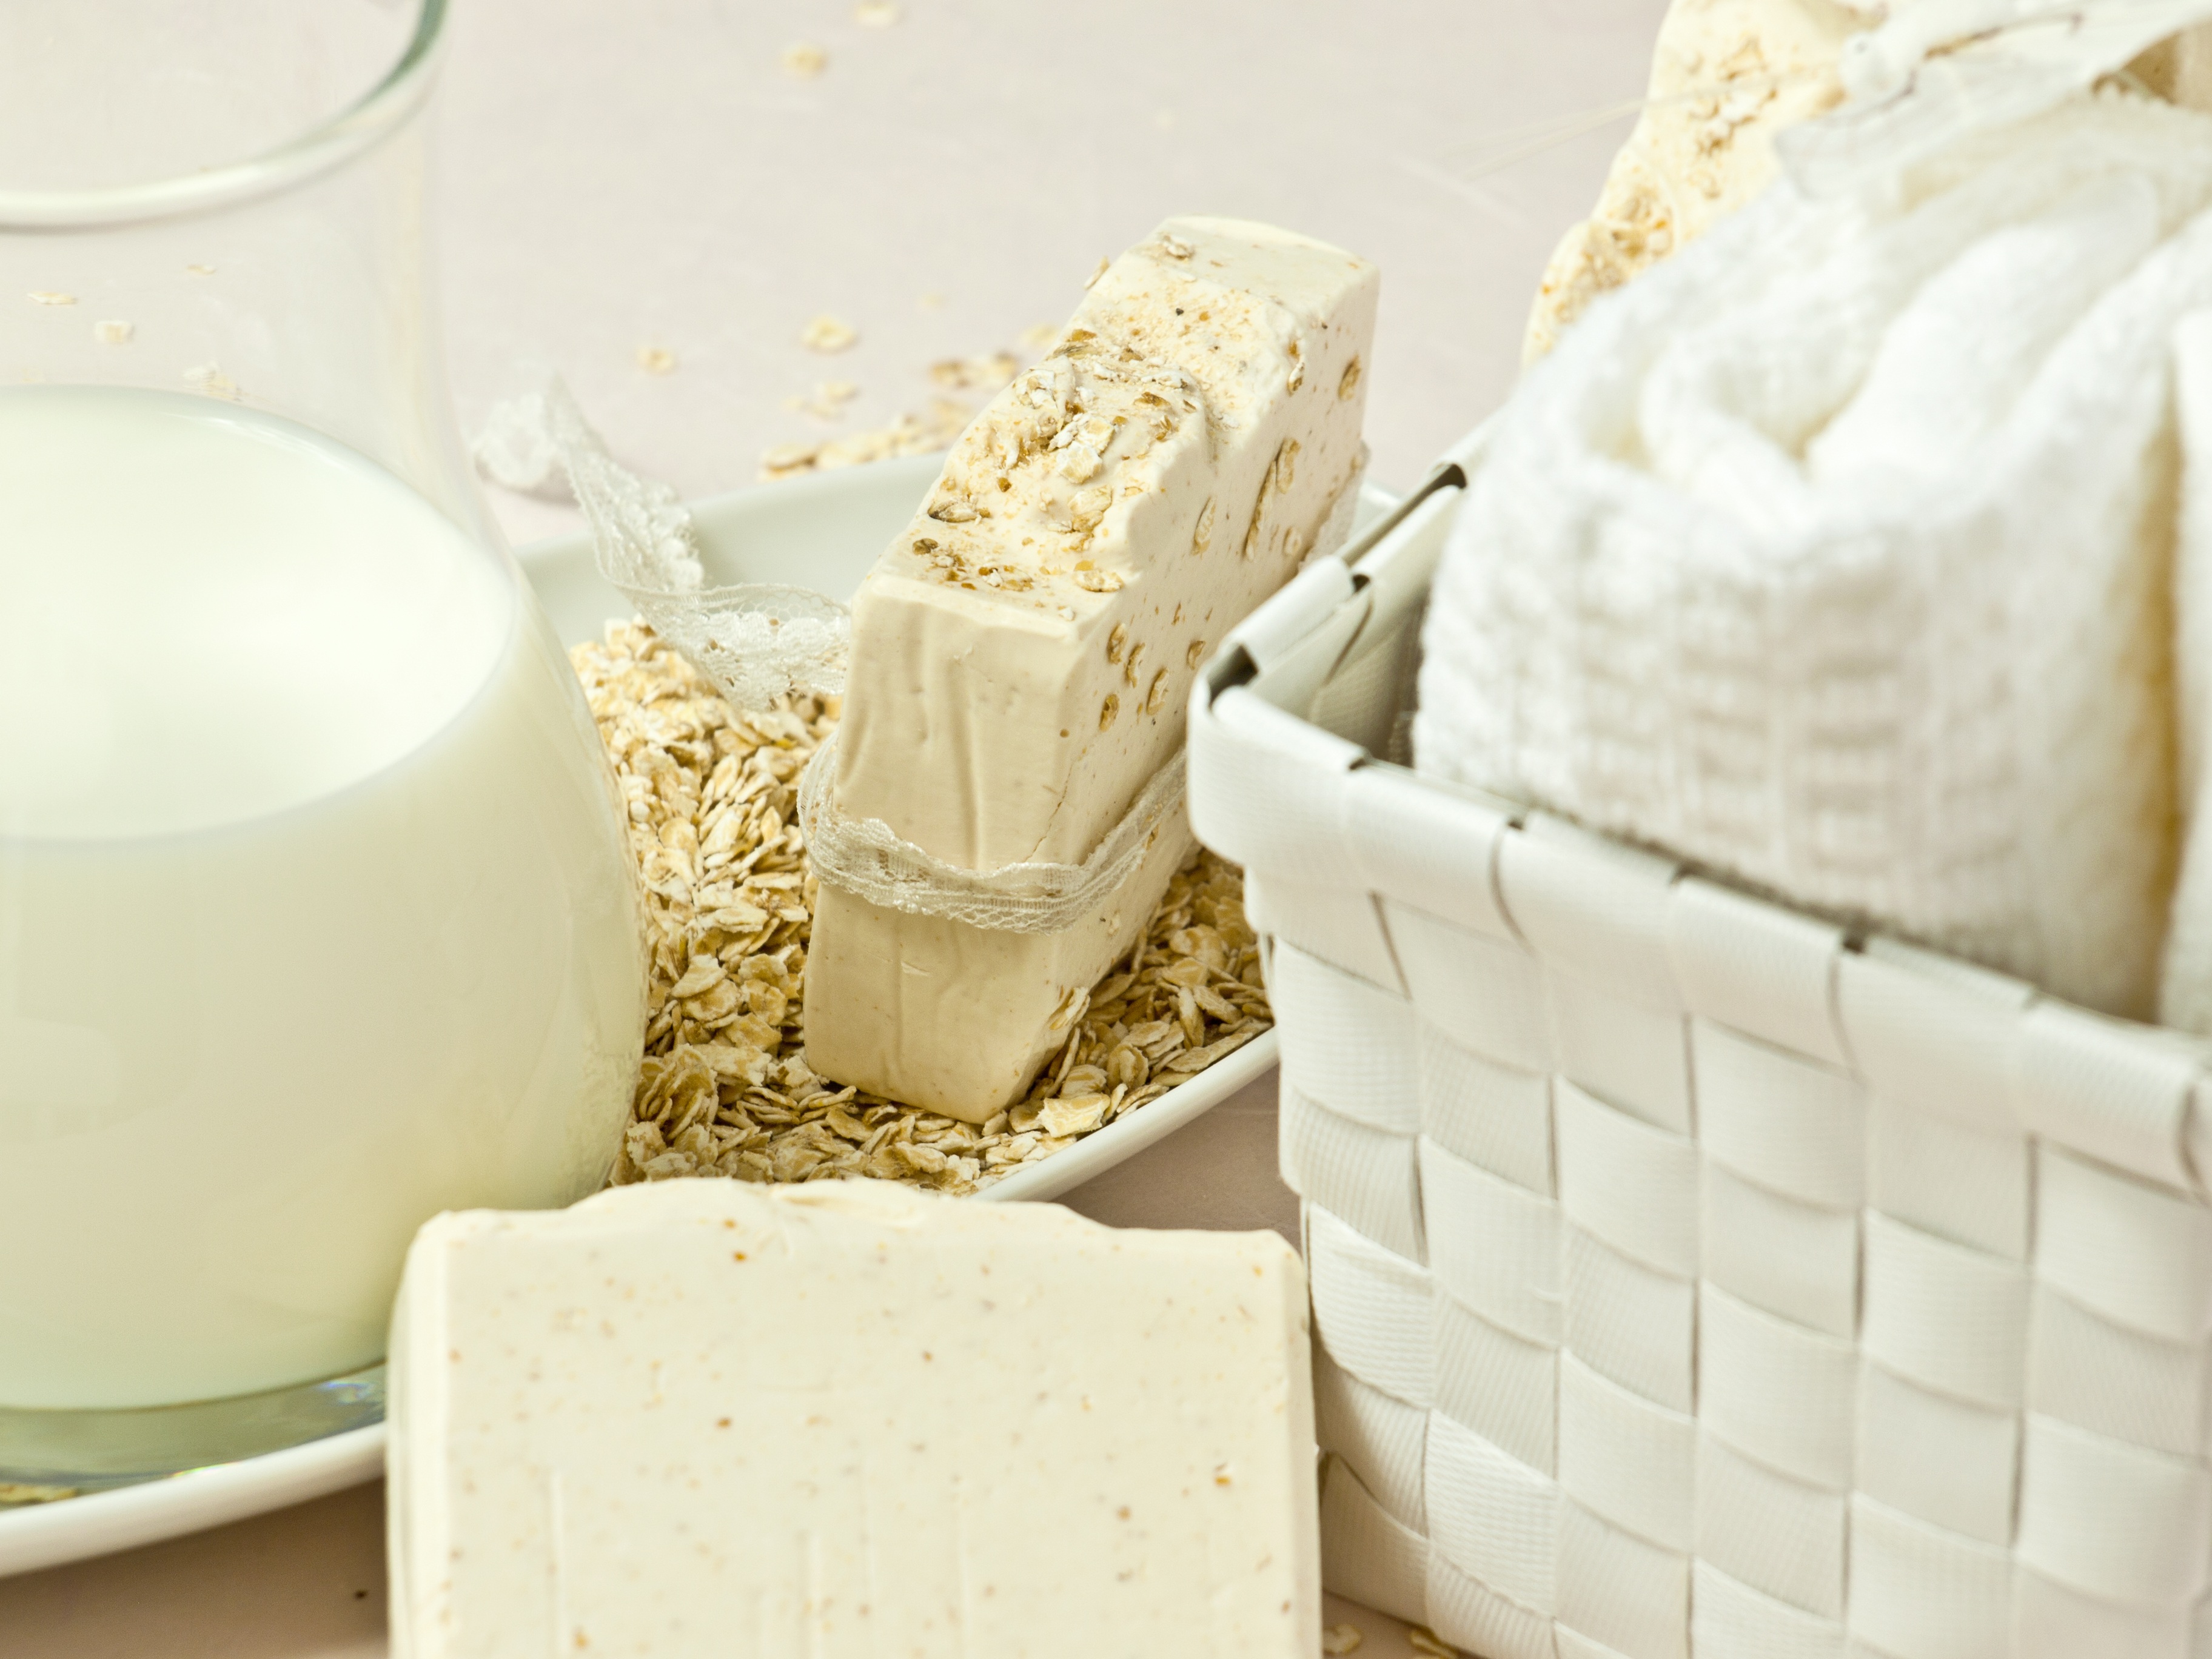
brush, meal, food, clean, wash, breakfast, baking, dairy product, icing, wellness, flavor, oatmeal soap, body care, buttercream